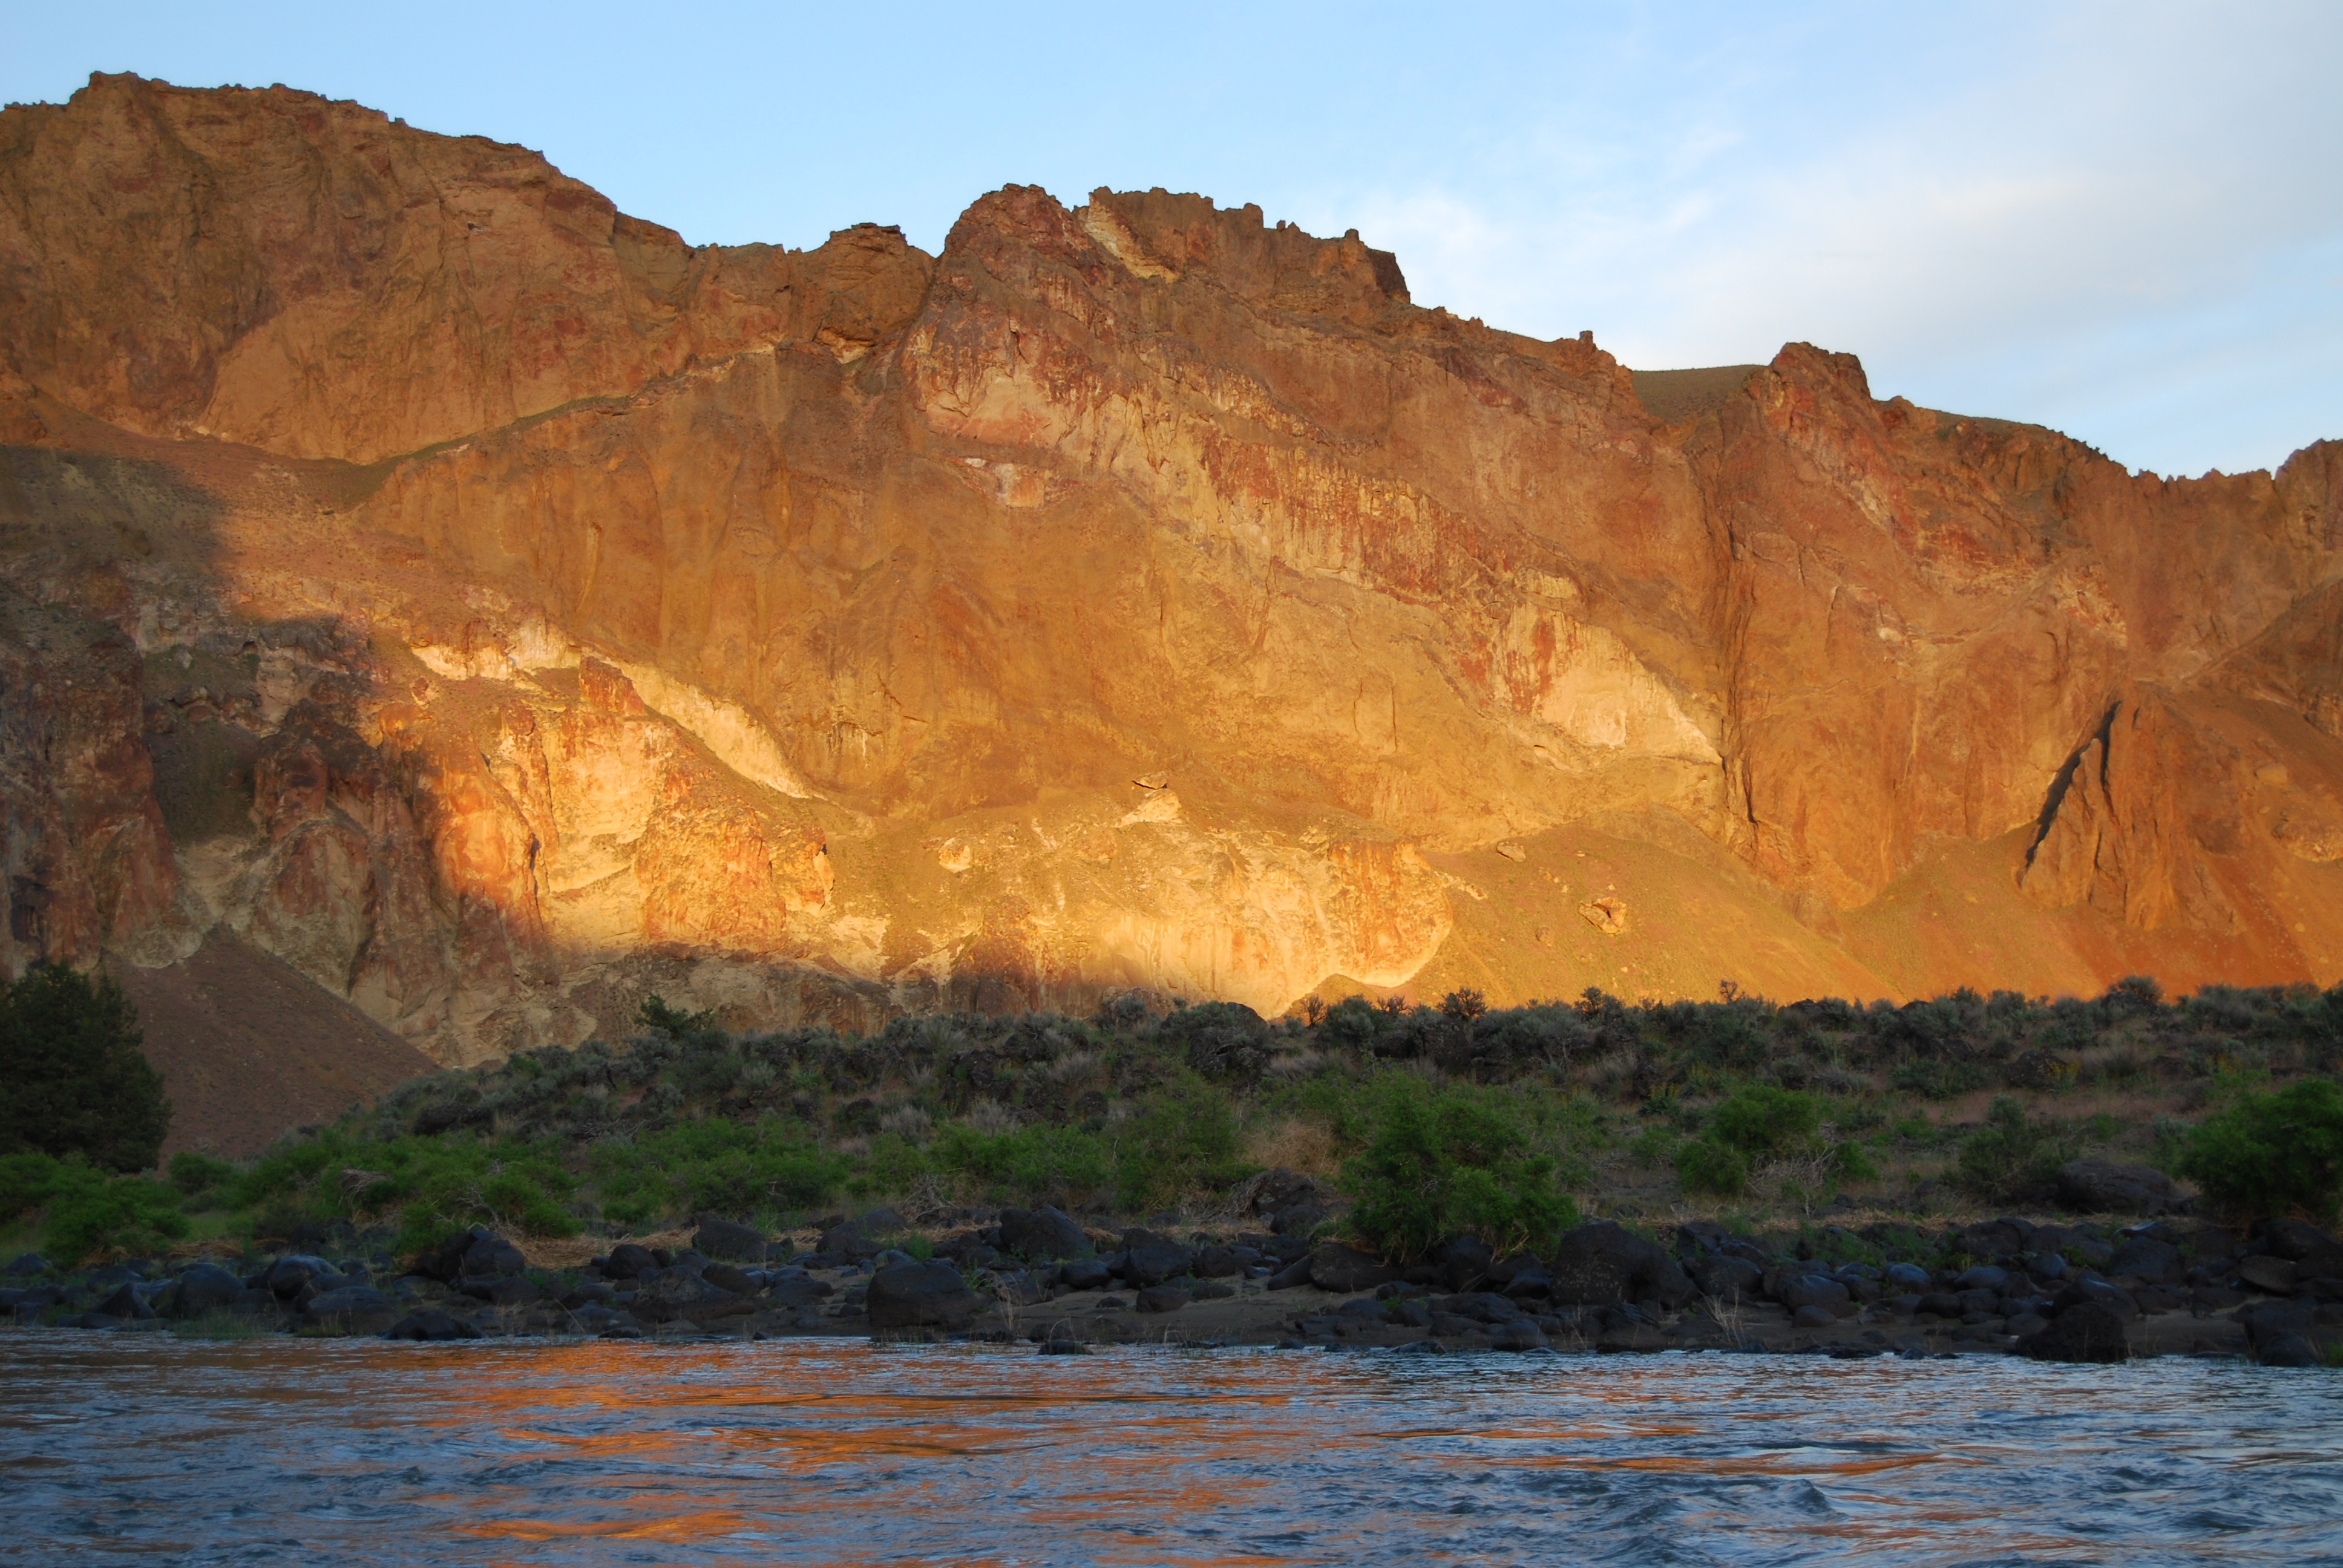
landscape, sea, coast, rock, wilderness, mountain, sunset, lake, river, valley, cliff, dusk, canyon, terrain, national park, colors, geology, mountains, plateau, loch, wadi, landform, natural environment, geographical feature, owyhee river